Robin Hobb

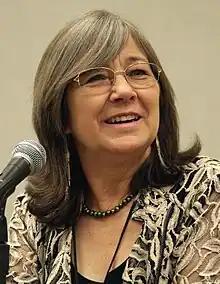
Hobb in 2017

Margaret Astrid Lindholm Ogden (born March 5, 1952), known by her pen names Robin Hobb and Megan Lindholm, is an American writer of speculative fiction. As Hobb, she is best known for her fantasy novels set in the "Realm of the Elderlings", which comprise the "Farseer", "Liveship Traders" and "Tawny Man" trilogies, the "Rain Wild" "Chronicles", and the "Fitz and the Fool" trilogy. Lindholm's writing includes the urban fantasy novel "Wizard of the Pigeons" and science fiction short stories, among other works. , her fiction has been translated into 22 languages and sold more than 4 million copies.